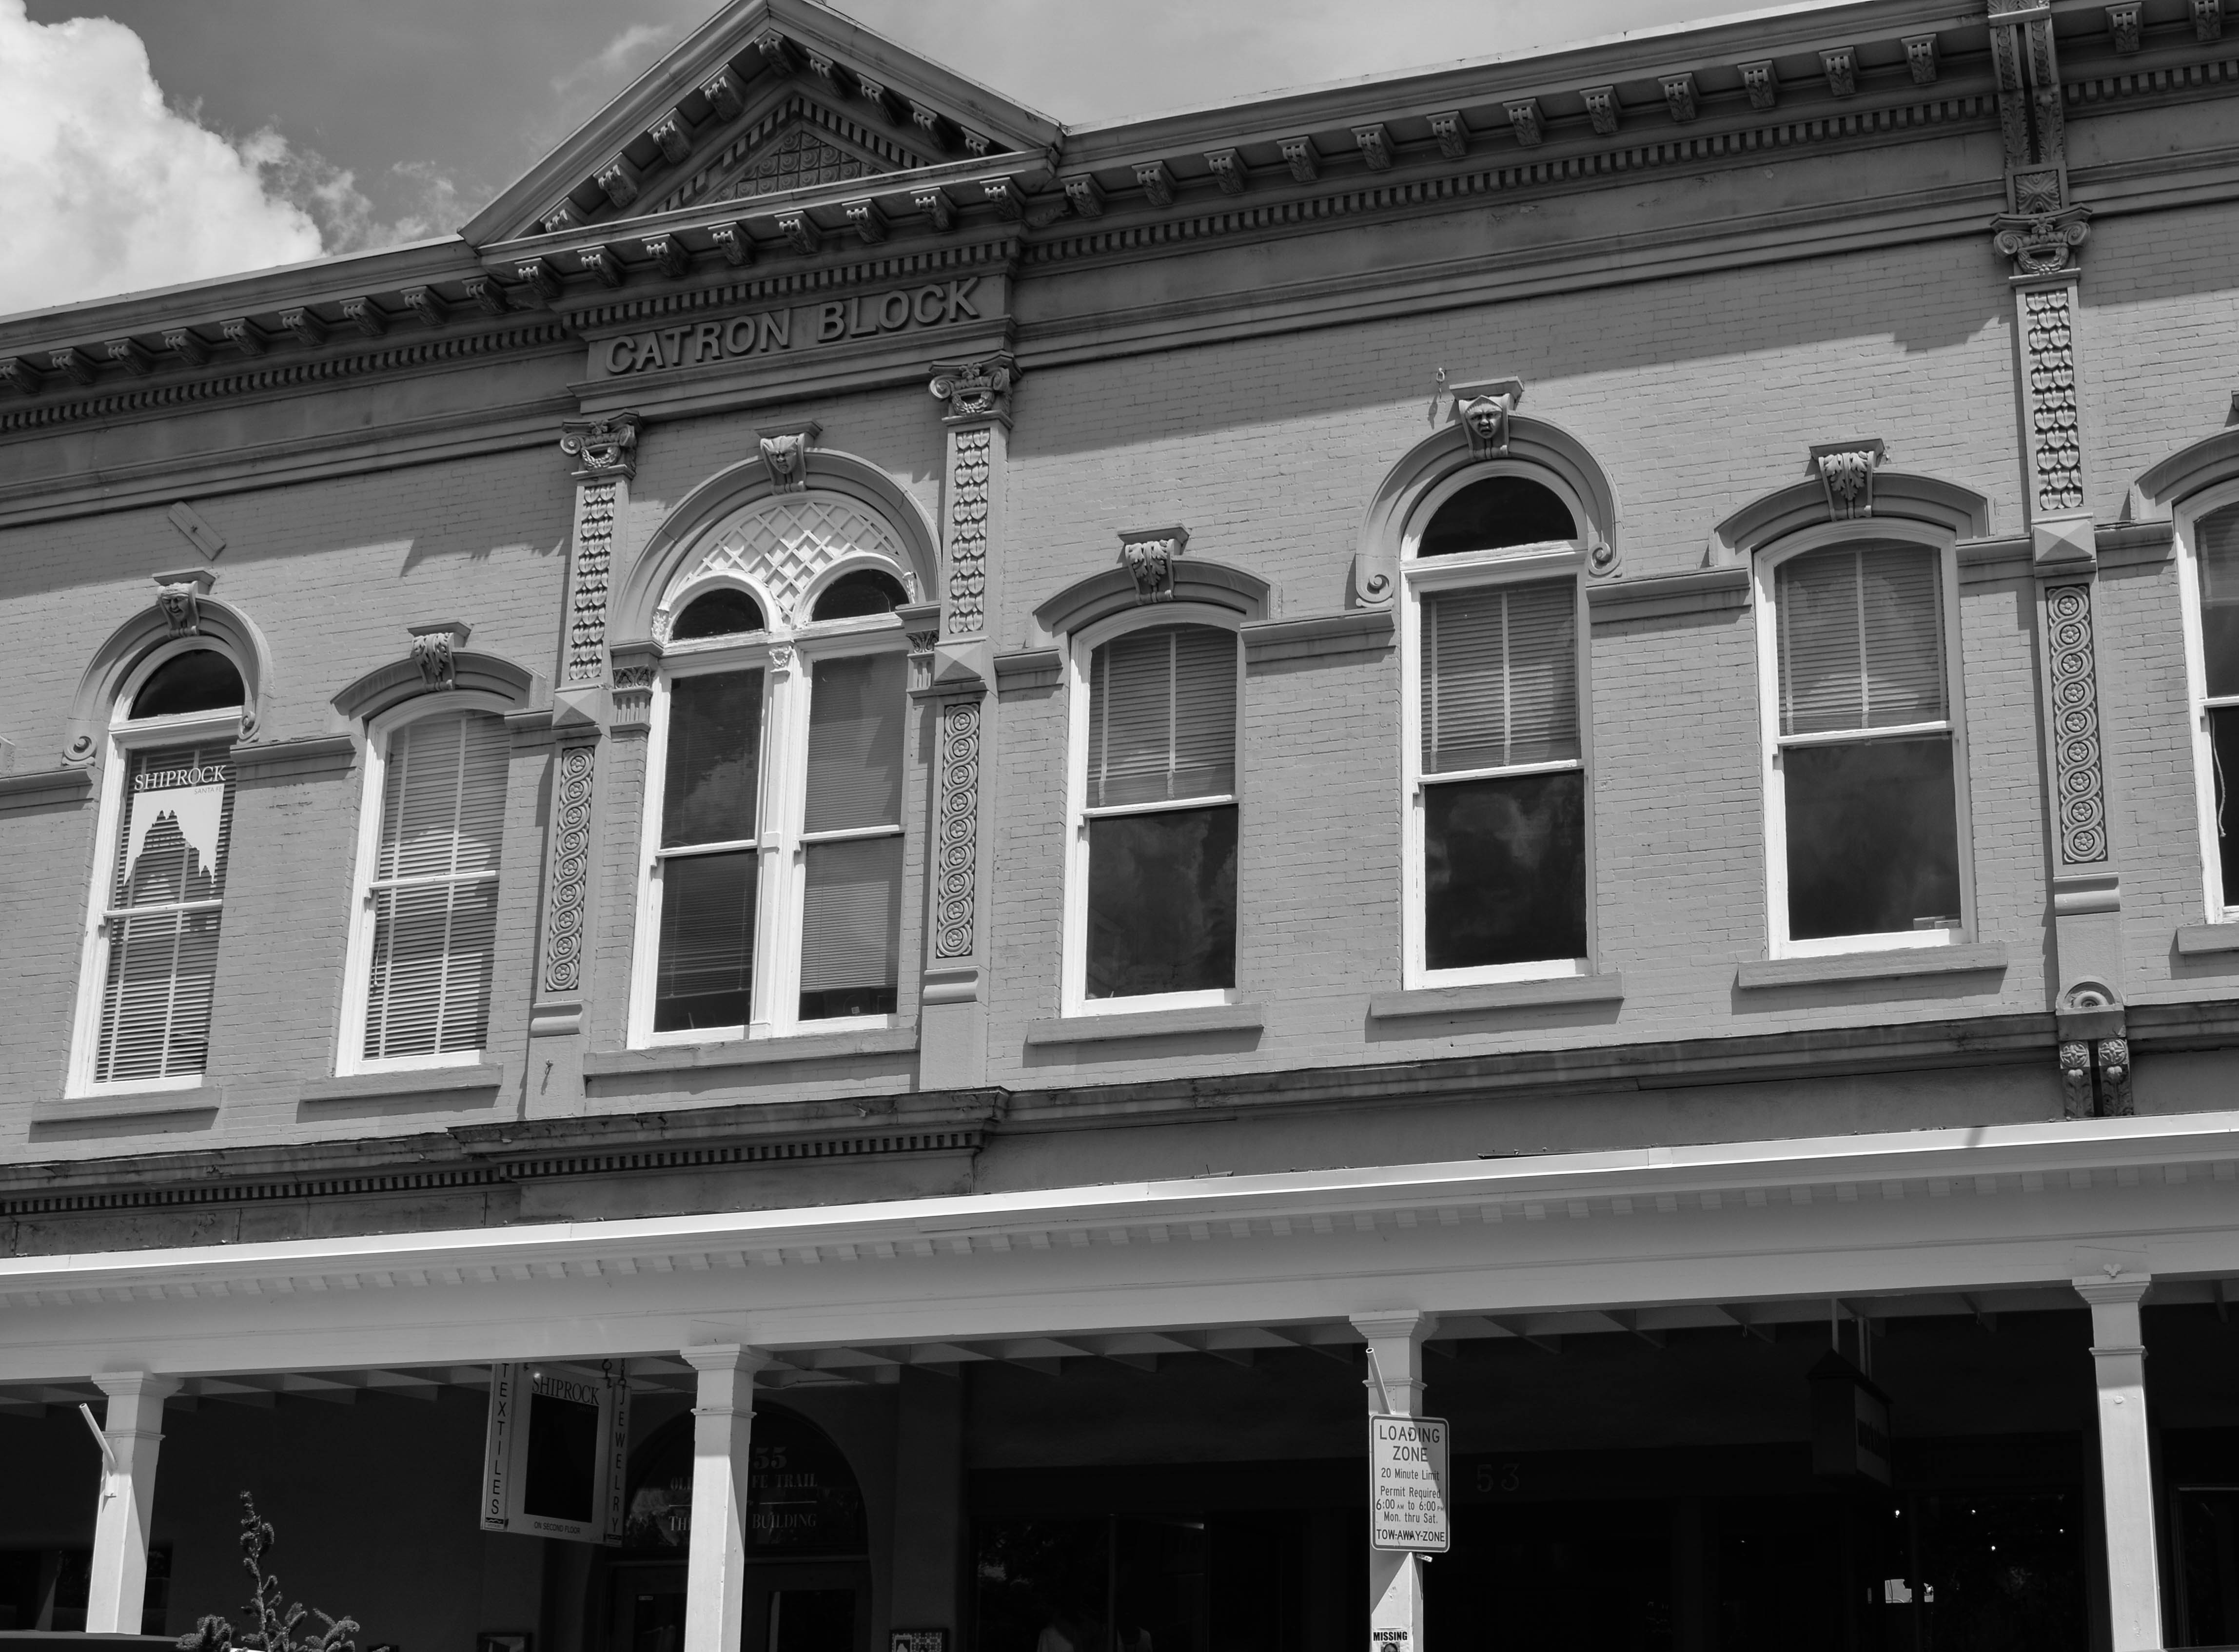
black and white, architecture, house, window, building, downtown, landmark, facade, monochrome, history, shape, monochrome photography